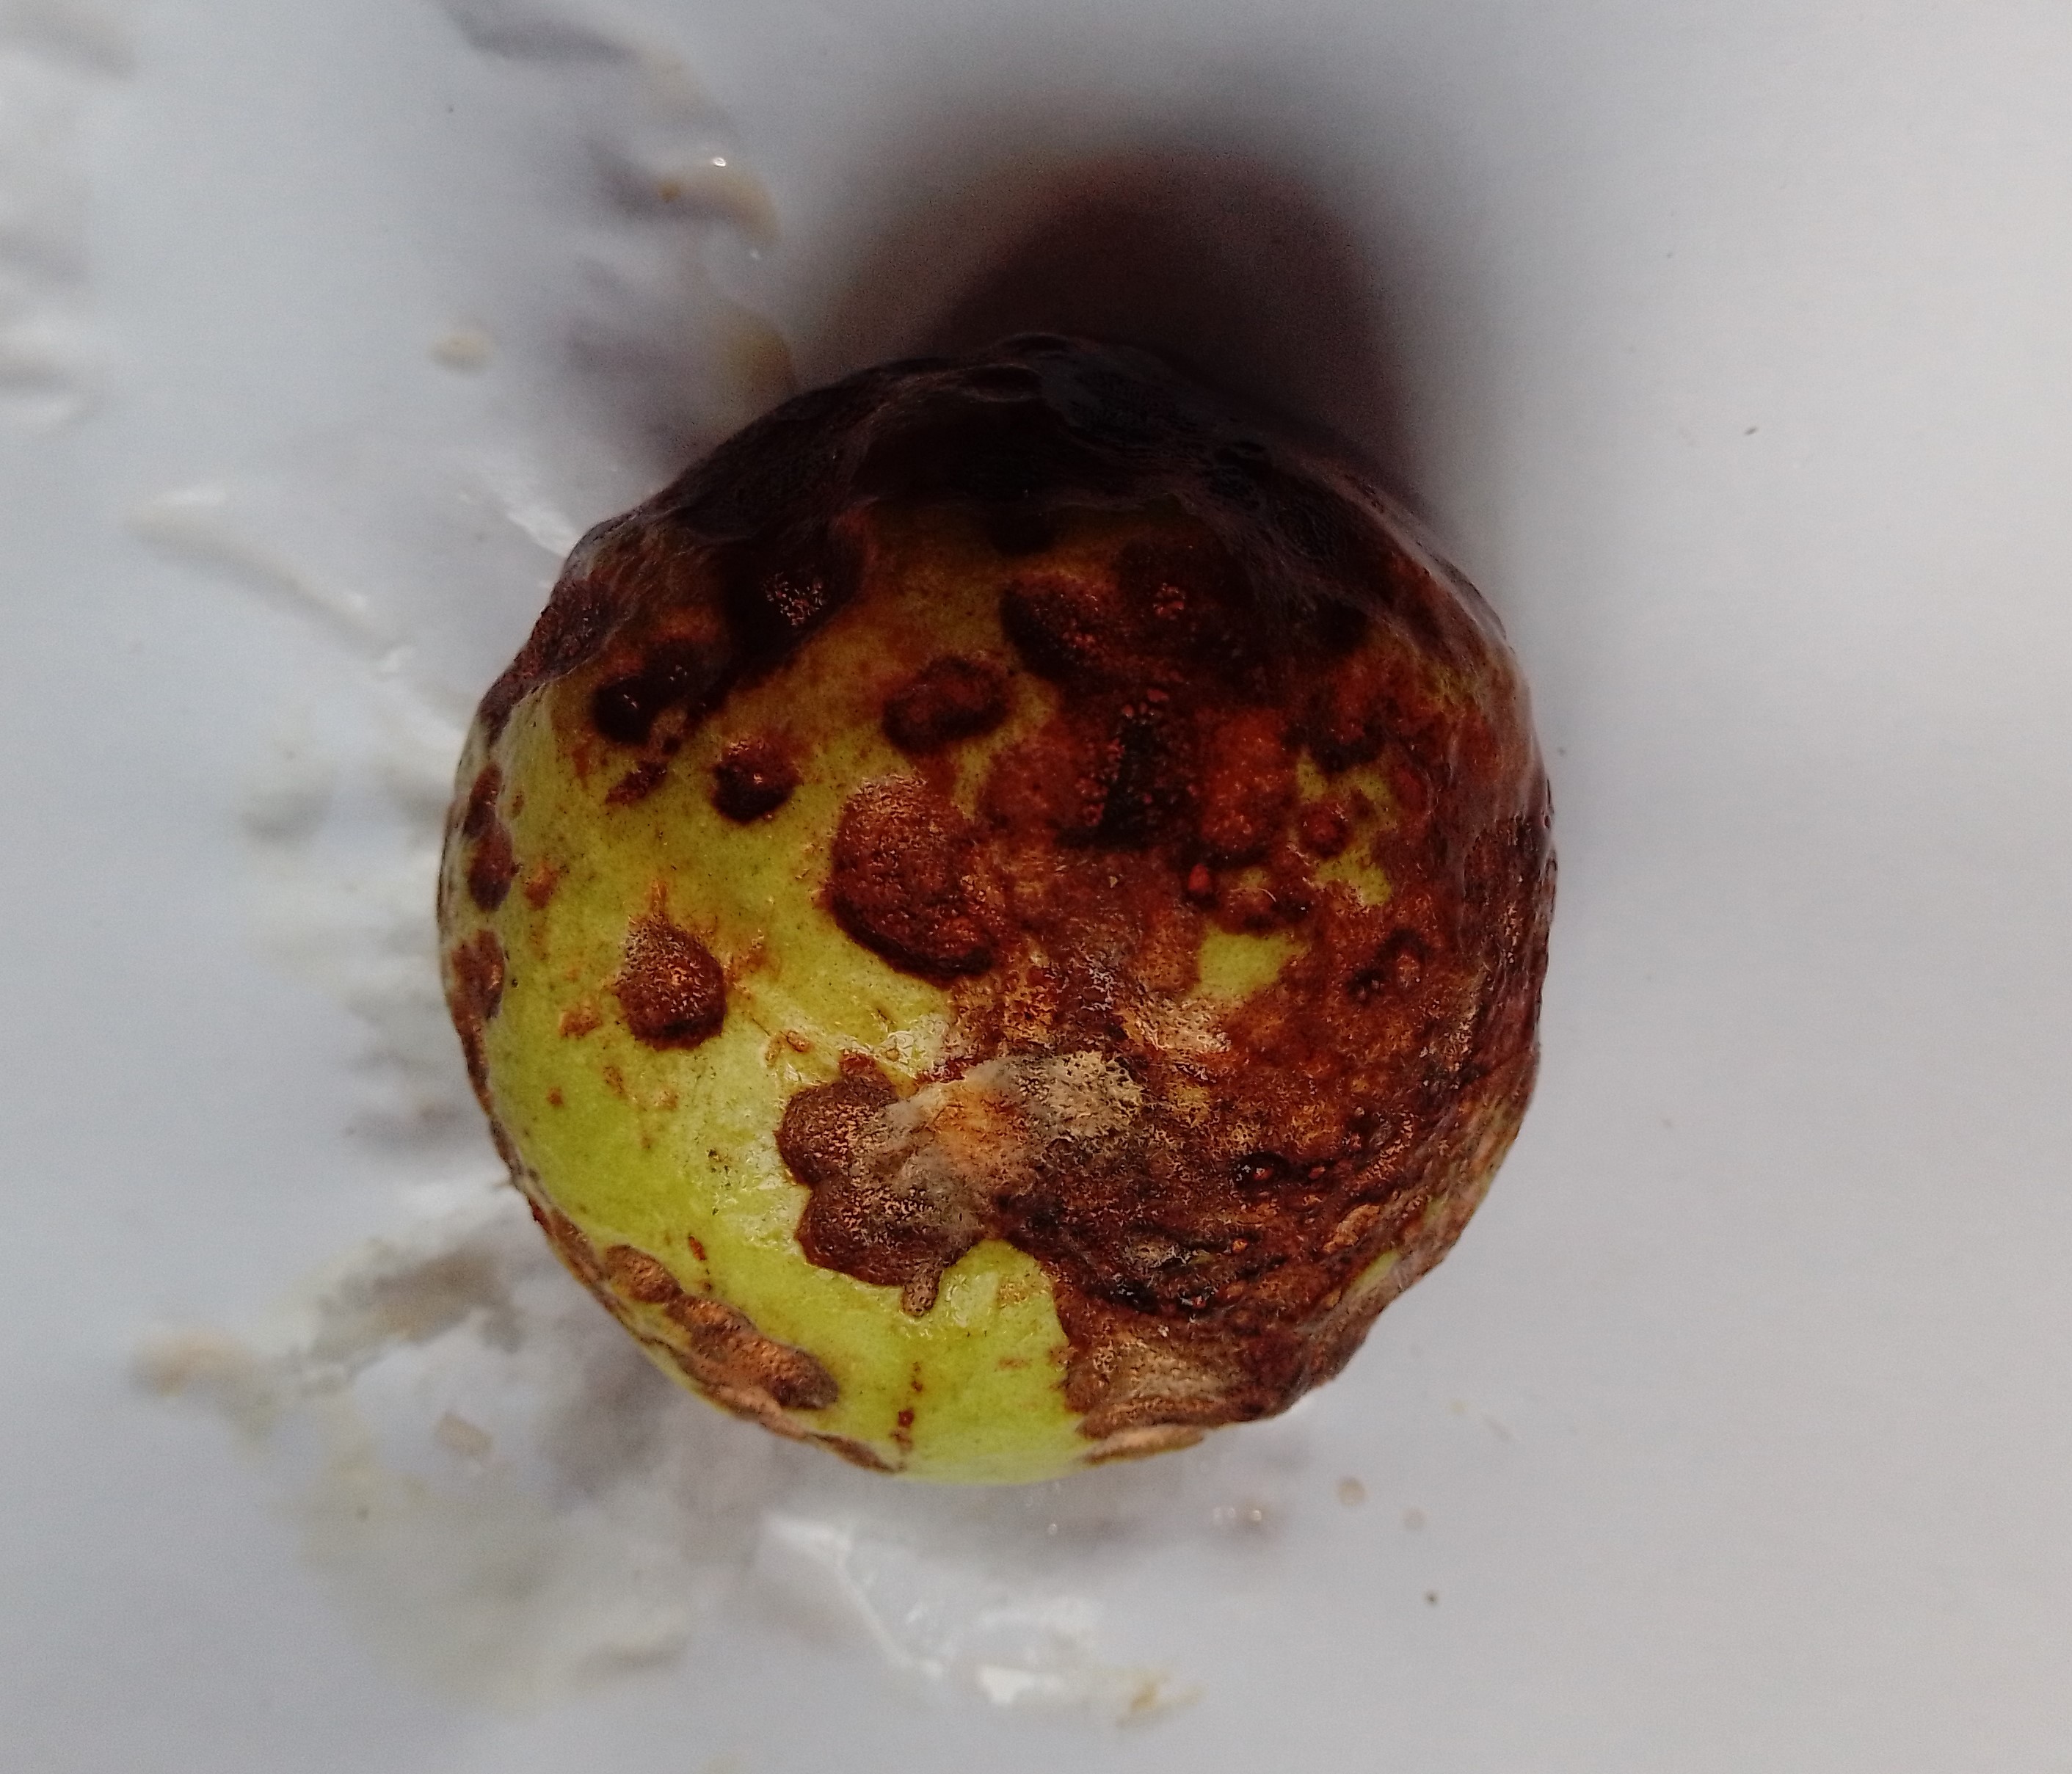
Fruit: guava
Condition: rotten